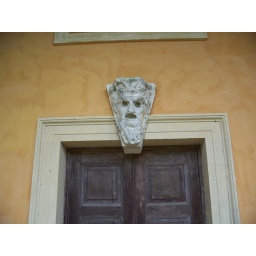
Carving of Hercules above the door of the Temple of Piety at Studley Royal water garden